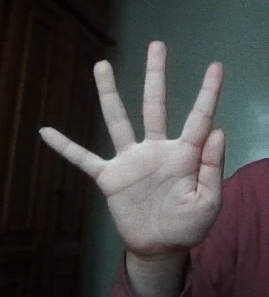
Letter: sheen